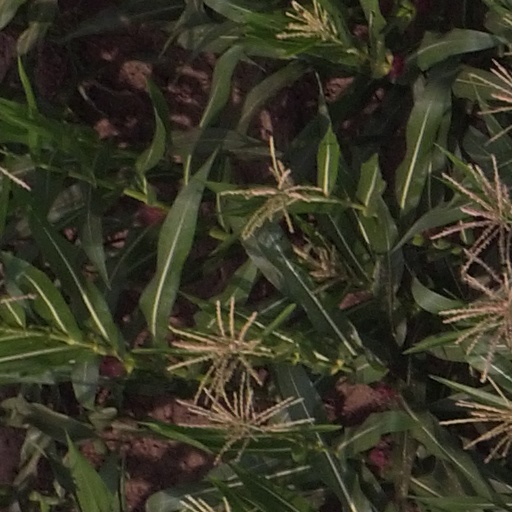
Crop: maize; corn